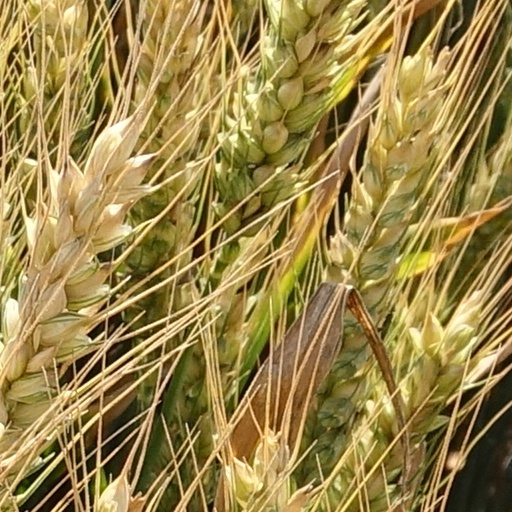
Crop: wheat